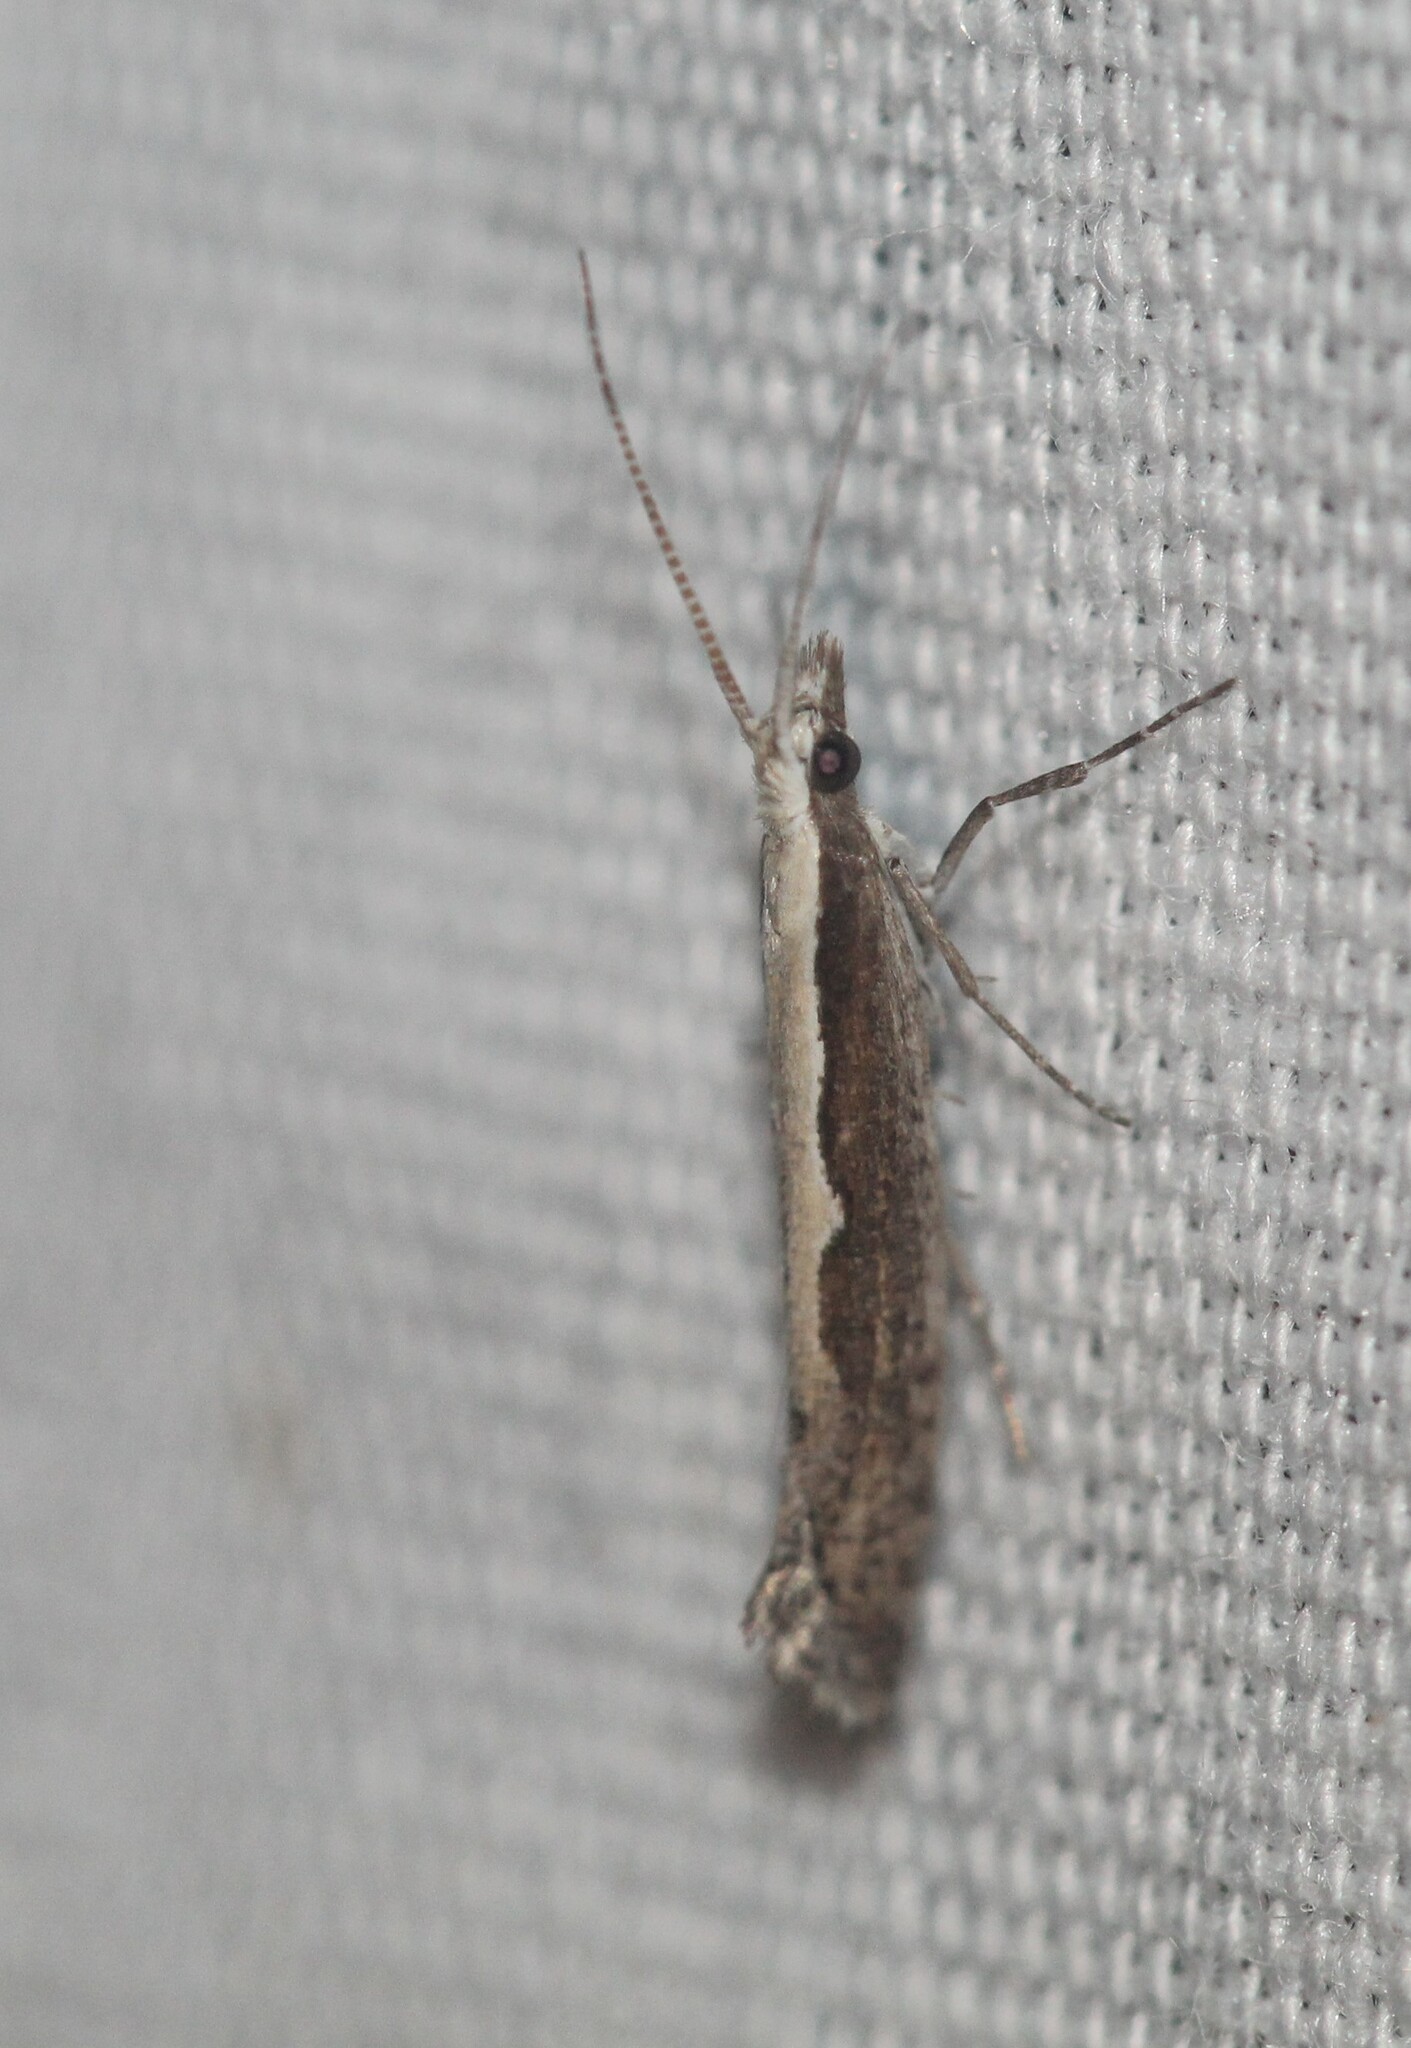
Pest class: diamondback_moth